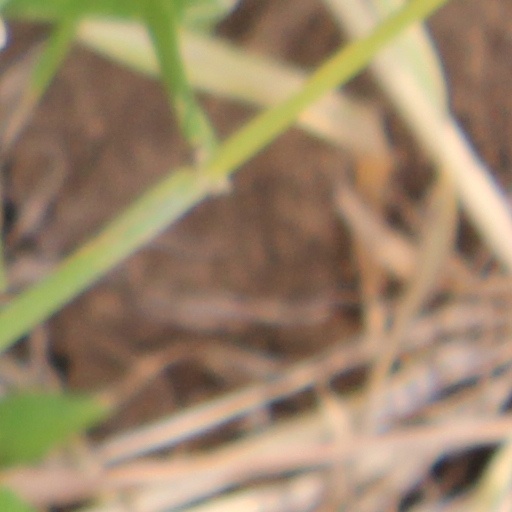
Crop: wheat